Tumbleweed

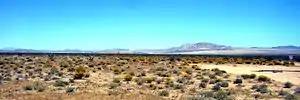
Young plant blooming in the Mojave Desert in April, after an extremely wet winter season

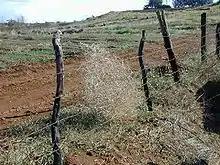
A "Salsola tragus" tumbleweed caught against a fence

The tumbleweed dispersal strategies are unusual among plants; most species disperse their seeds by other mechanisms. Many tumbleweeds establish themselves on broken soil as opportunistic agricultural weeds. Tumbleweeds have been recorded in the following plant groups: